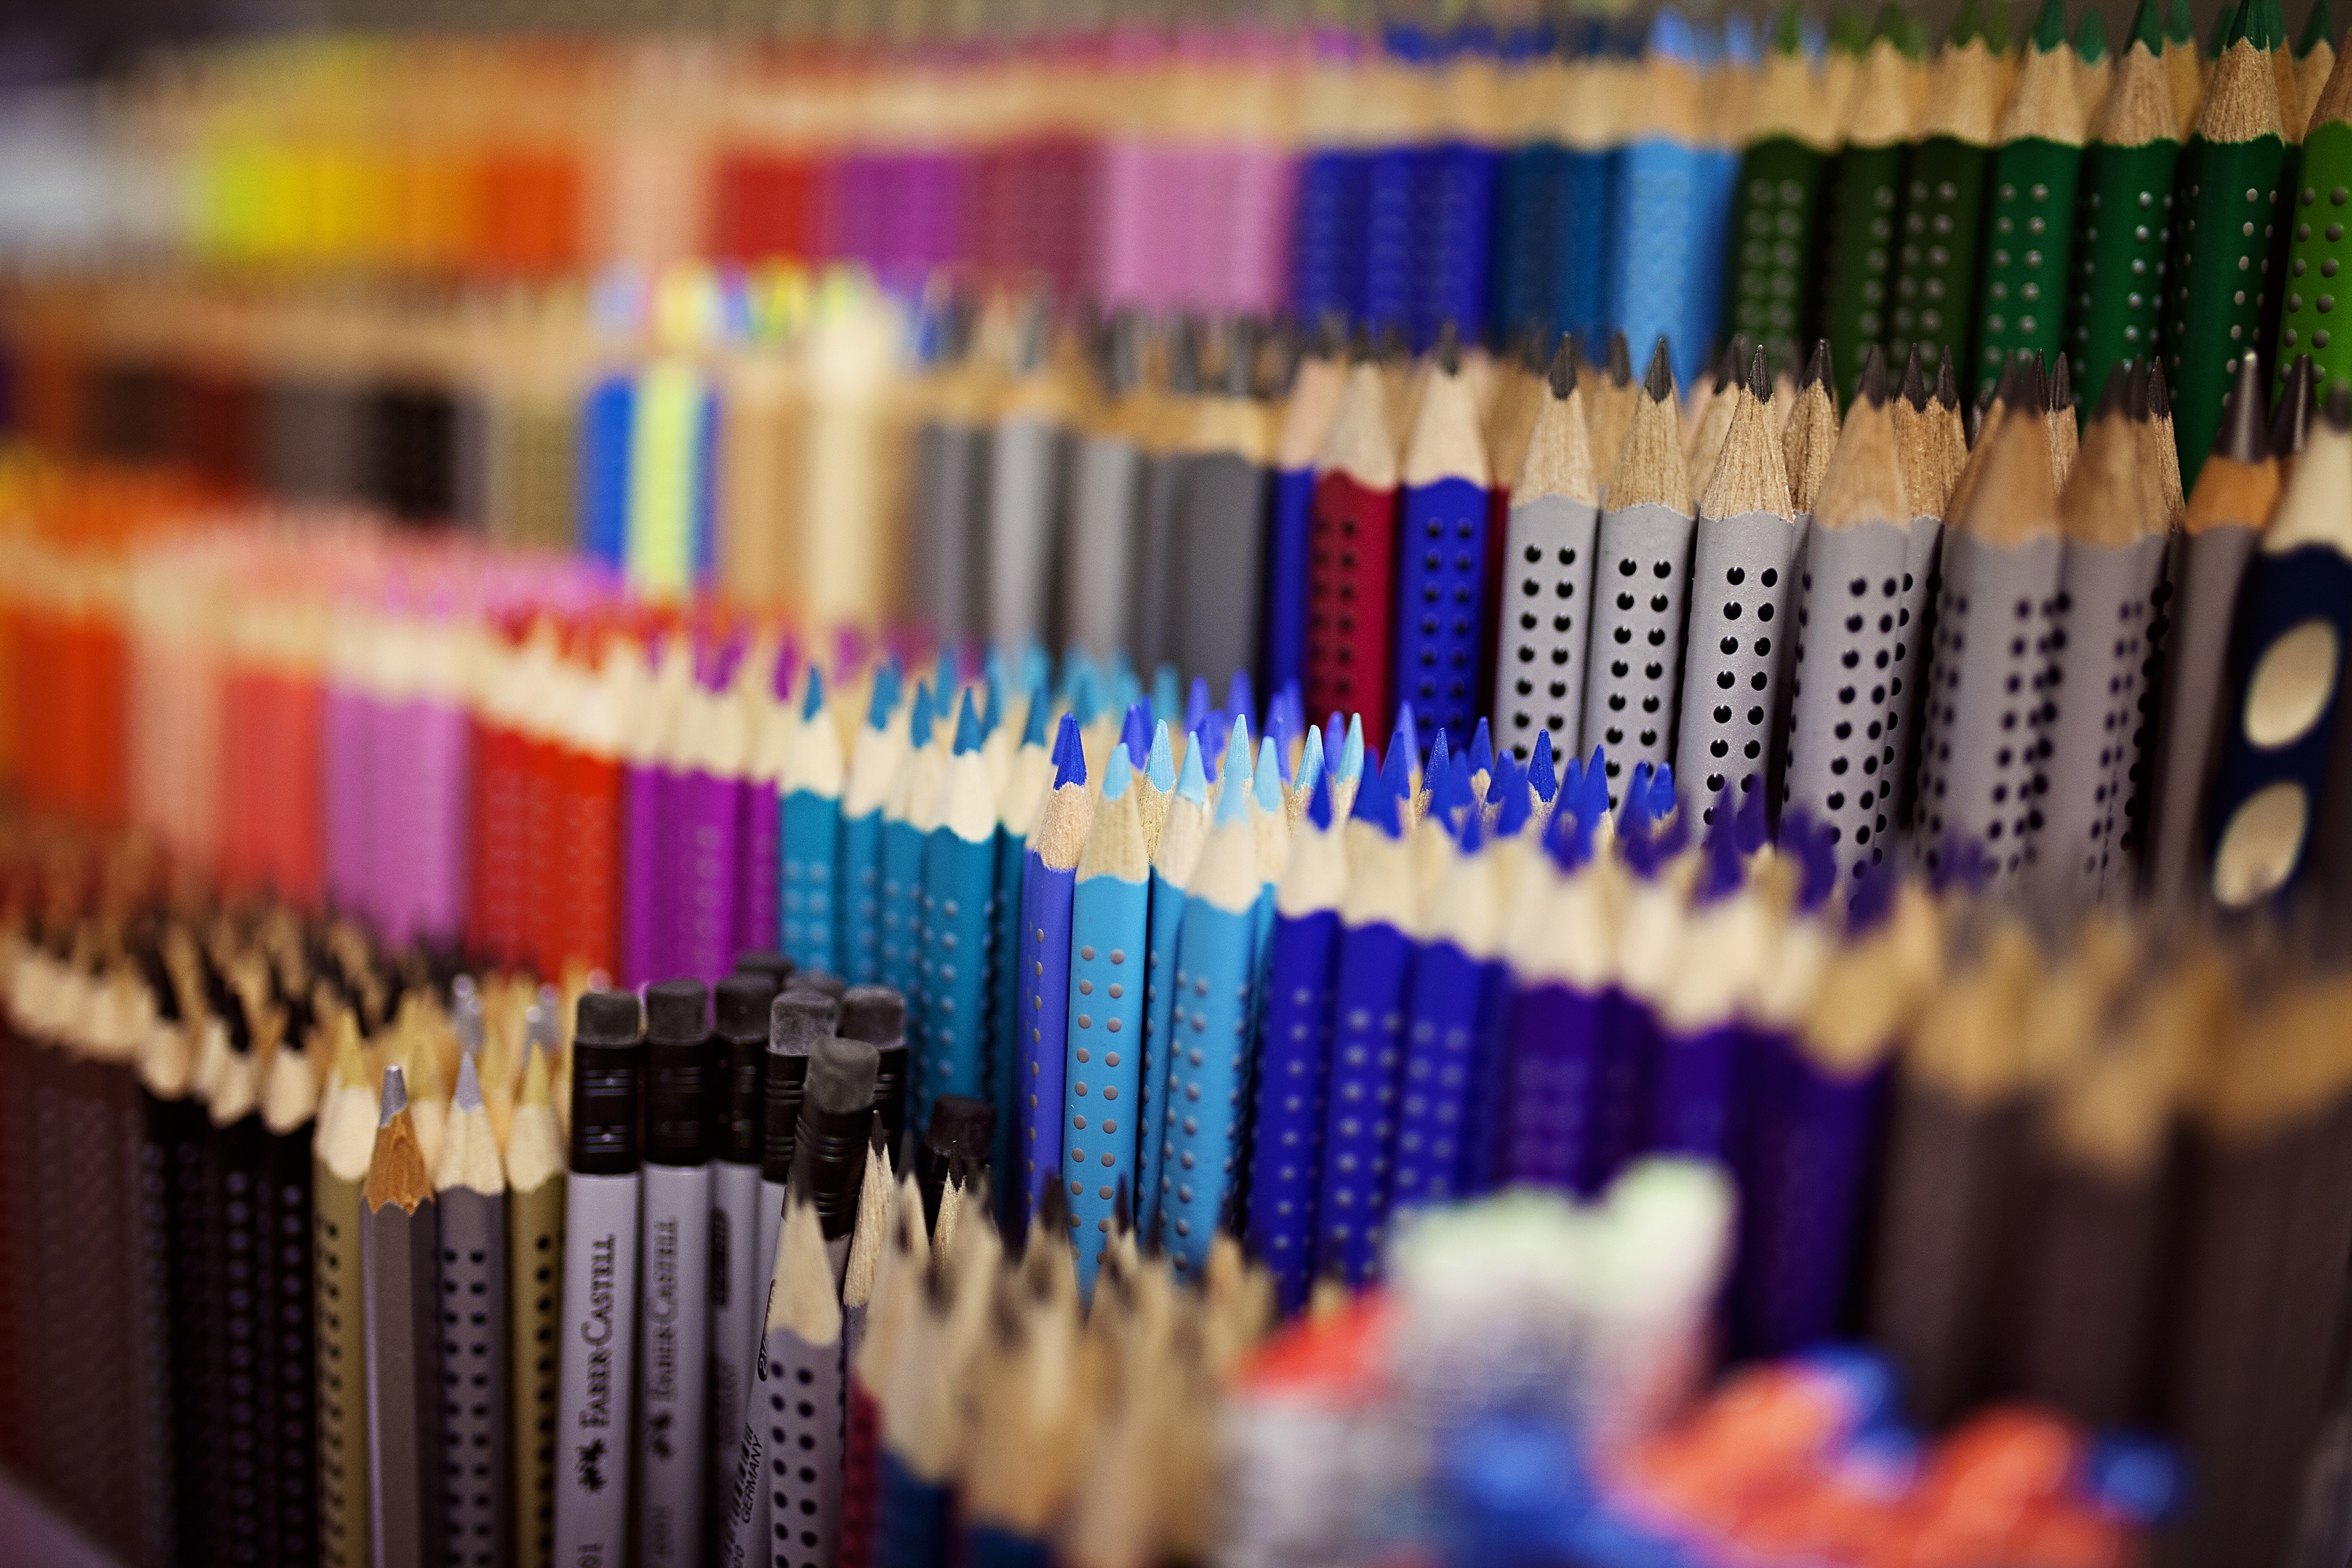
color, paint, colorful, crayon, art, pens, stationery, games, colored pencils, school supplies